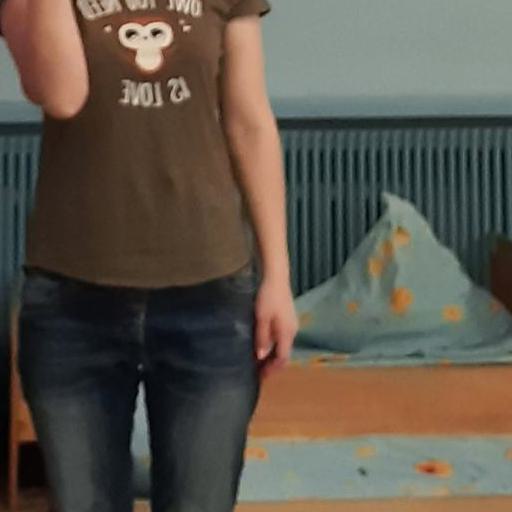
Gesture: no_gesture